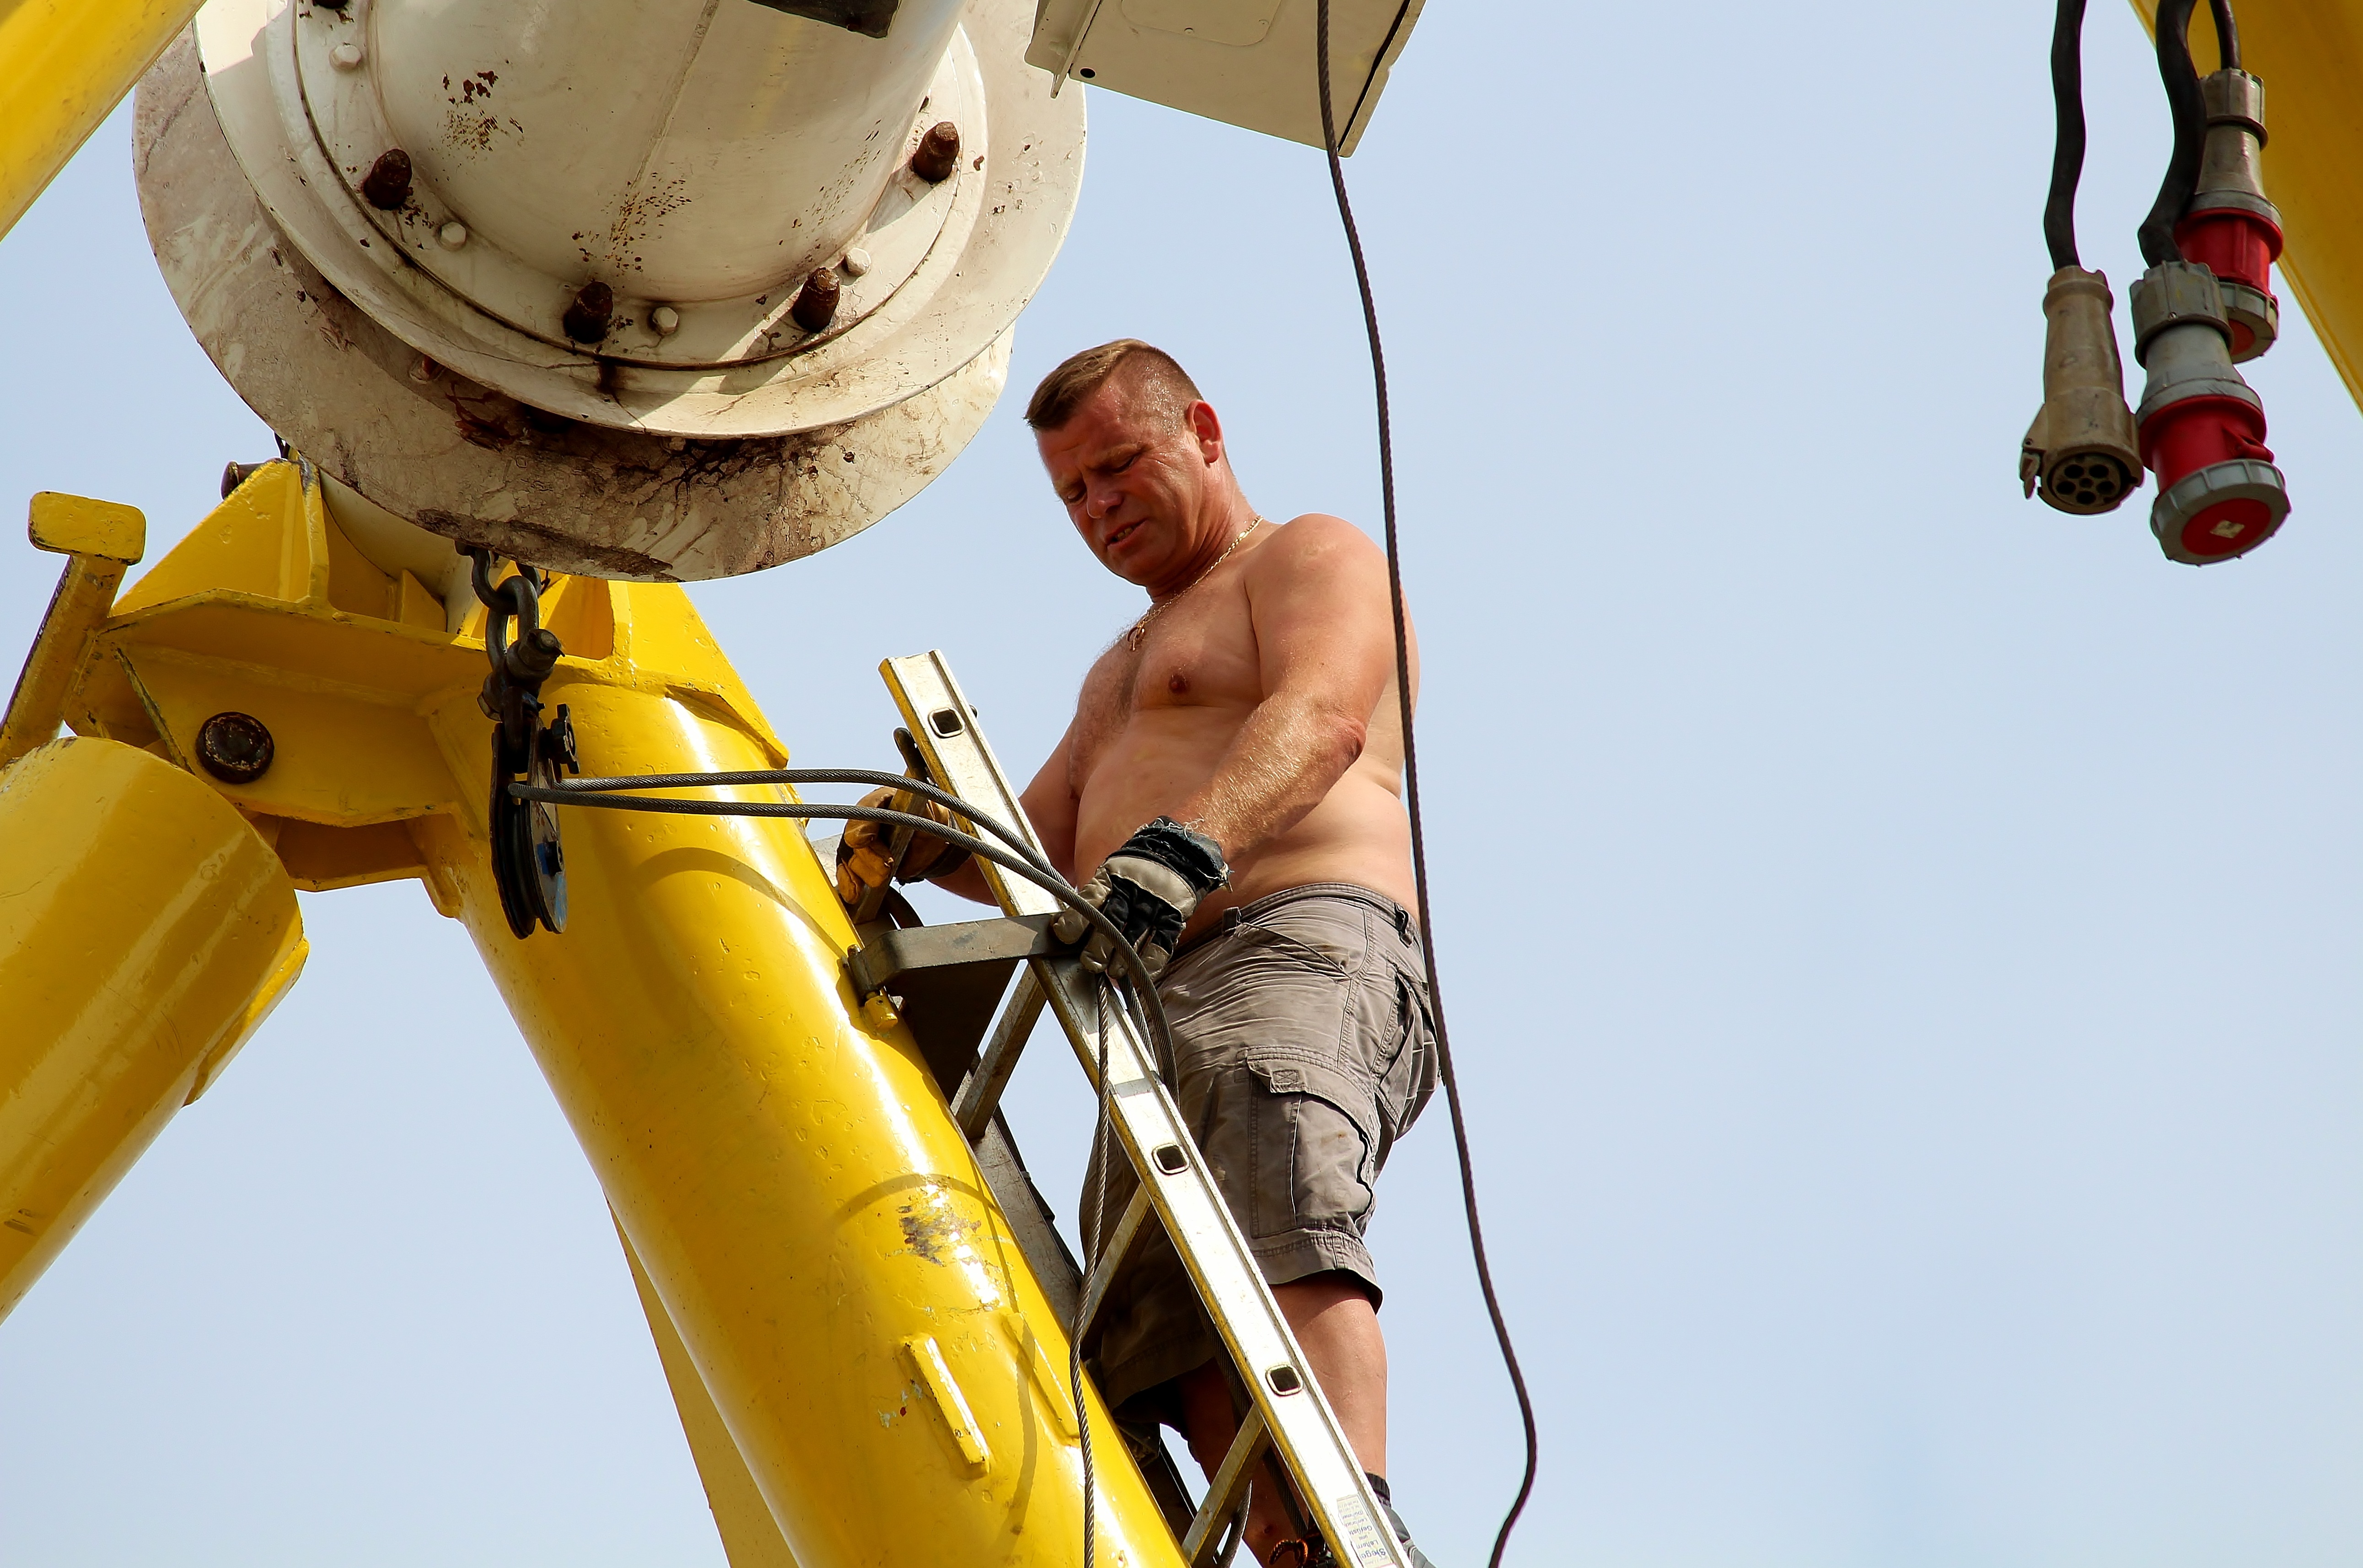
man, building, construction, vehicle, mast, color, ride, carousel, thrill, theme park, height, gondolas, fair, year market, carnies, construction worker, atmosphere of earth